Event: Nepal Earthquake
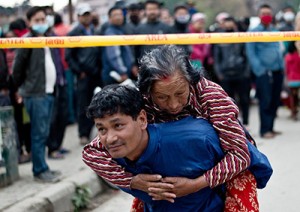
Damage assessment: damage